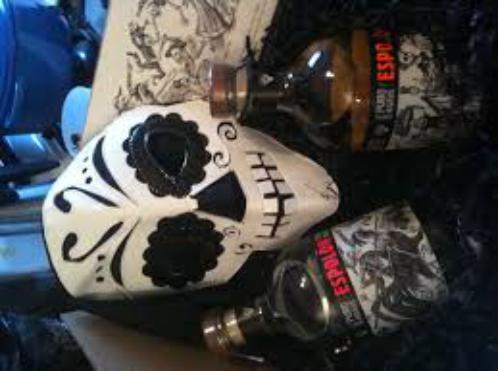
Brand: Espolon
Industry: Food